1981 Irish hunger strike

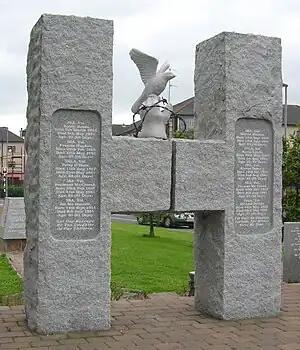
A hunger strike memorial in Derry's Bogside on Free Derry Corner

In Ireland, there were demonstrations in many towns, including the burning of Thatcher-style effigies. Vigils were held with paramilitaries attending in some cases, and in Dublin, Gardaí were attacked with petrol bombs. In Lisbon on 7 May, a crowd of several hundred marched on the British Embassy and were addressed by a Sinn Féin speaker, while in Reykjavík, a demonstration outside the embassy condemned Britain for having "savagely attacked the ranks of Irish Freedom Fighters" in a statement. Solidarity leader Lech Walesa praised Sands, in Oslo—where Queen Elizabeth II was touring—pro-IRA graffiti appeared, and in India, opposition MPs stood for a minute's silence. A street outside the embassy in Tehran was renamed from Churchill Street to Khiyaban–E Bobby Sands, and members of the Iranian Embassy in London attended Sands's funeral. Over the course of the strikes, the British government faced increasing international opposition. In France, the Foreign Minister Claude Cheysson talked of the strikers' "supreme sacrifice", and threatened to boycott the royal wedding that July; in response the British Ambassador, Reginald Hibbert, pointed out that it was no different to how the French government treated demands for Corsican independence when it was backed by the FLNC's armed struggle. The French Communist Party praised the strikers in a statement to the embassy, and in New York City, the consulate said they dare not fly the union flag for fear it would be stolen and burnt in protest, while in Milan, the Red Brigades firebombed a British Leyland showroom. In France "ignorant and uninformed students," as Wharton describes them, chanted "", while in Italy, 5,000 students burnt union flags; they were, comments Wharton, "blessed with the same ignorance as their French counterparts". Approximately one thousand people attended a public mass in New York's St Patrick's Cathedral by Cardinal Cooke calling for reconciliation, while also in the city Longshoremen boycotted British ships. In London, the Queen was also harassed by a banner protesting Sands's "murder" when she opened Wood Green Shopping Centre in North London in May. However, "The Washington Post" supported Thatcher's position, agreeing with her in an editorial that the safety of the state was at risk. On the death of Doherty, the Dáil's national flag was lowered to half mast as was traditional on the death of a sitting member; he had lasted, at 73 days, the longest yet.